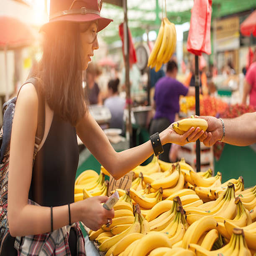
woman at the fruit and vegetable market